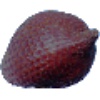
Label: salak